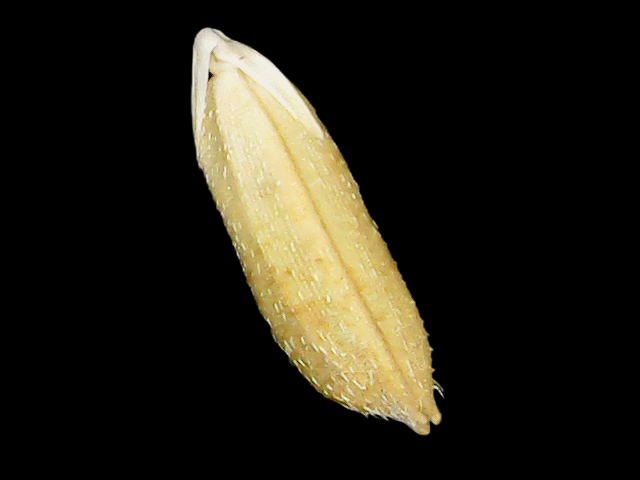
Rice variety: Bd51